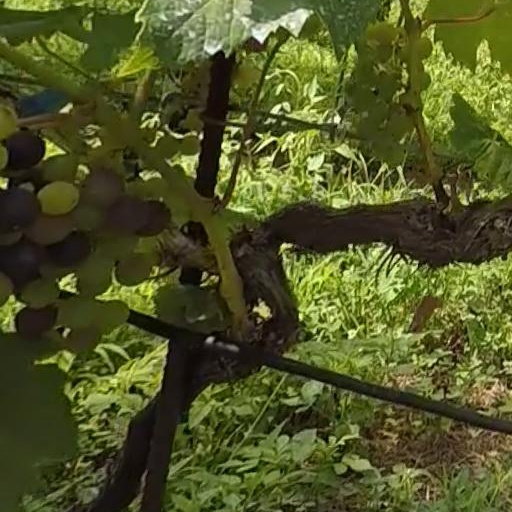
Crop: grape